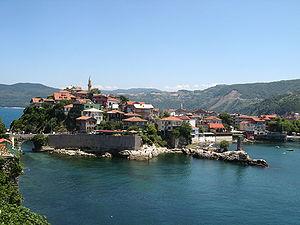
On entend par « Expédition des Rus’ en Paphlagonie » un raid qui aurait été mené par les Rus’ en Propontide au IXᵉ siècle. Ce serait le premier contact pour lequel nous ayons une trace écrite entre les Rus’ et l’empire byzantin ; la date fait cependant l’objet de débats de même que de savoir si cette expédition n'aurait pas été en réalité qu’un épisode de la guerre entre Rus’ et Byzantins de 860.
La mer Noire est située entre l’Europe, le Caucase et l’Anatolie. Principalement alimentée par le Danube, le Dniepr et le Don, elle est issue de la fermeture d’une mer océanique ancienne, l'océan ou mer Paratéthys. Elle est bordée au nord par la steppe pontique, en Crimée, à l’est et au sud par des chaînes issues de l’orogénèse himalayo-alpine : respectivement monts de Crimée, Caucase et chaîne pontique. Les pays riverains sont : l’Ukraine au nord-ouest, la Russie au nord-est, la Géorgie à l’est, la Turquie au sud, la Bulgarie et la Roumanie à l’ouest. Large d'environ 1 150 km d’ouest en est et de 600 km du nord au sud, elle s’étend sur une superficie de 413 000 km². L'adjectif correspondant est « pontique », qui vient du nom antique de cette mer, le Pont-Euxin.
Amasra est une ville portuaire de Turquie, située sur la mer Noire dans la province de Bartin, dans l'ancienne région de Paphlagonie. Sa population est de 14 984 habitants.